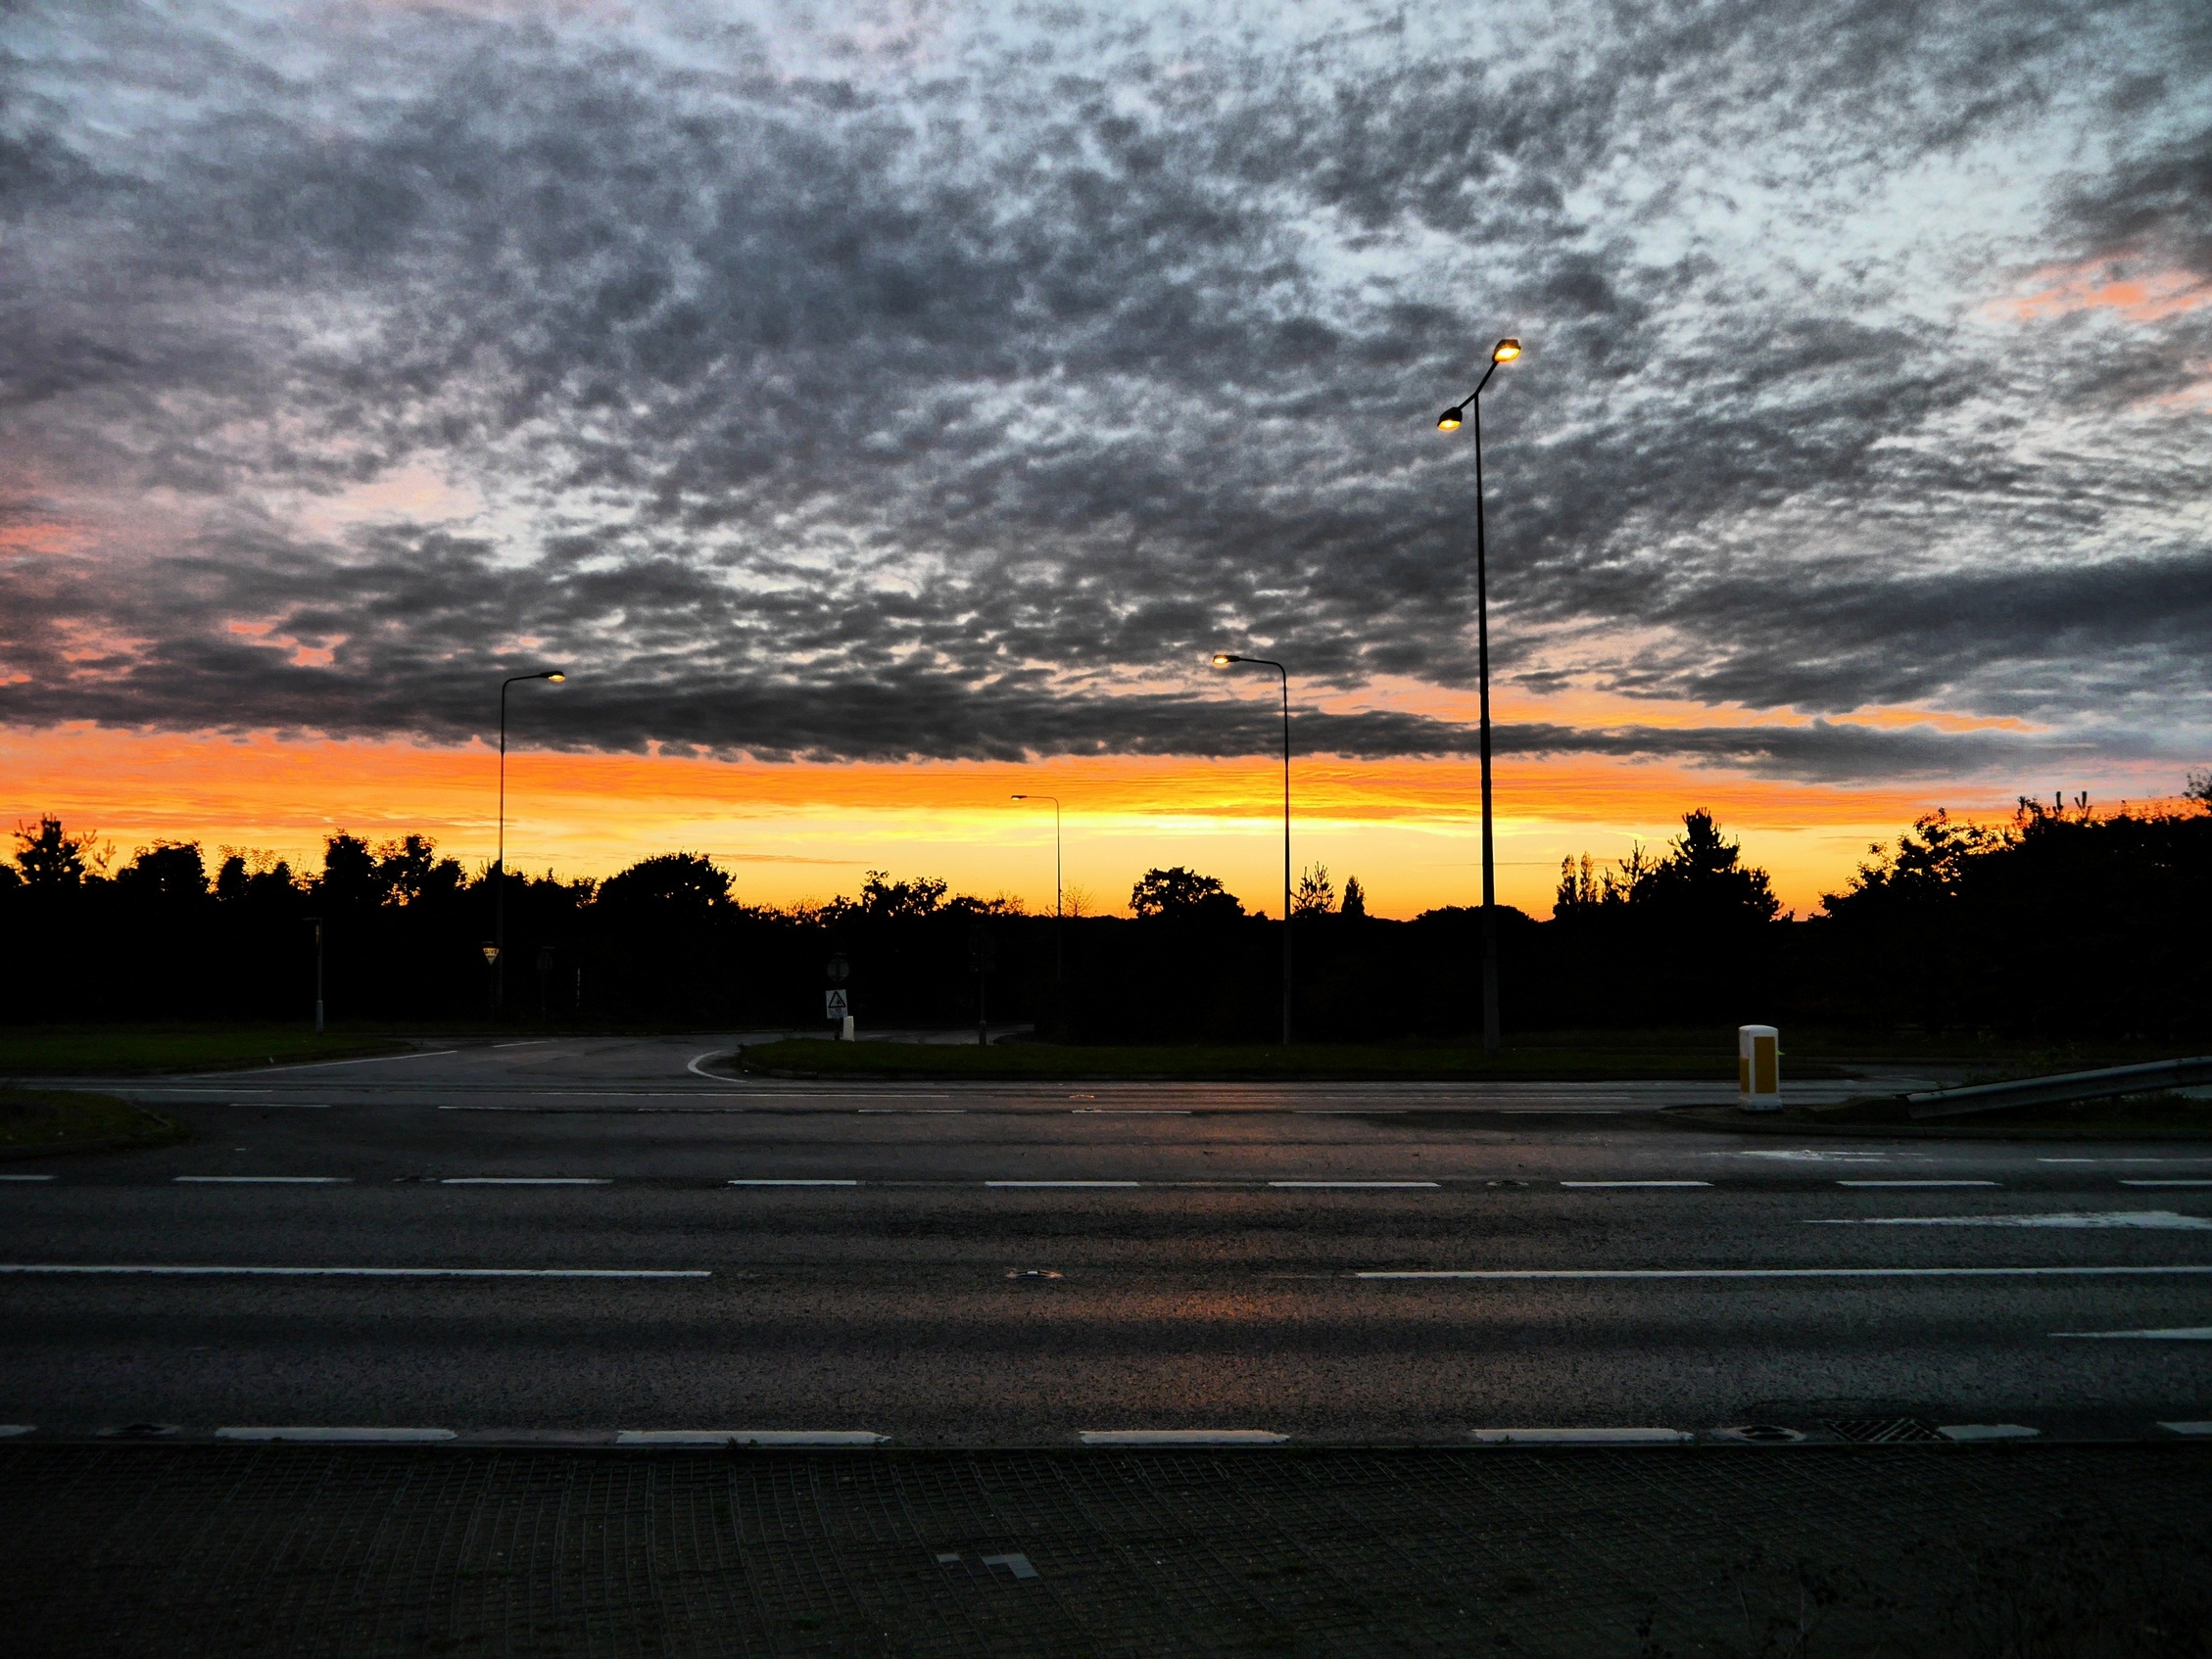
horizon, cloud, sky, sun, sunrise, sunset, sunlight, morning, dawn, dusk, evening, reflection, skies, dramatic, sunset sky, afterglow, hopton, atmospheric phenomenon